Unwed Mother (novel)

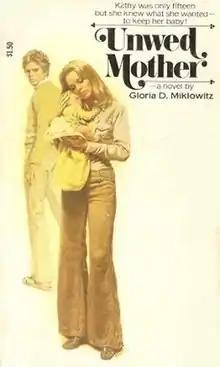
First edition

Unwed Mother is a novel by Gloria D. Miklowitz, first published in 1977 by Tempo Books. It was reprinted in 1985. The story deals with a fourteen-year-old girl's pregnancy and her relationship with her baby's father.